109th (Aberdeenshire) Regiment of Foot

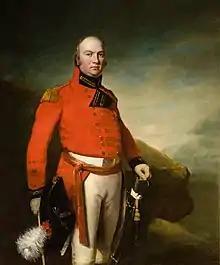
Alexander Leith-Hay, founder of the regiment, pictured later in his career as a general

The 109th was one of fifty-eight regiments of foot raised in 1793–95 as part of a recruiting drive. The majority of these units had a short and uneventful existence as it was decided in 1795 to "reduce" all regiments numbered above 100, and to draft their members into existing senior regiments.